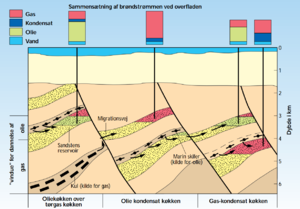
Nordsøolie / Geologi / Dannelse af kulbrinter
Eksempler på kulbrinte-køkkener og -fælder. Råolie er en brunlig til sort tykflydende væske, mens kondensat minder mere om benzin. Naturgas er en klar luftart med tydelig lugt.
Eksempler på kulbrinte-køkkener
Nordsøolie er en samlet betegnelse for forekomster af kulbrinter under Nordsøens bund. De første oliefelter i Nordsøen blev opdaget i begyndelsen af 1960'erne, og siden da har alle lande rundt om Nordsøen iværksat indvinding af de værdifulde råstoffer. Produktionen af olie toppede i 1999 med en dagsproduktion på over 1 mio m³, mens dagsproduktionen af gas nogle år senere nåede tæt på 1 mia m³. Siden da har produktionen været jævnt aftagende.